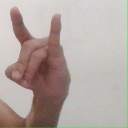
अक्षर: च